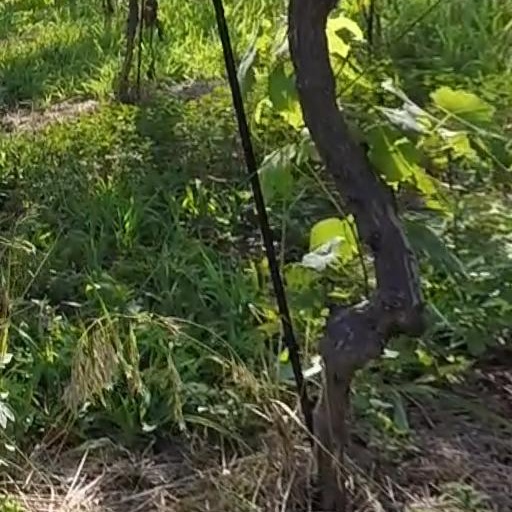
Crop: grape